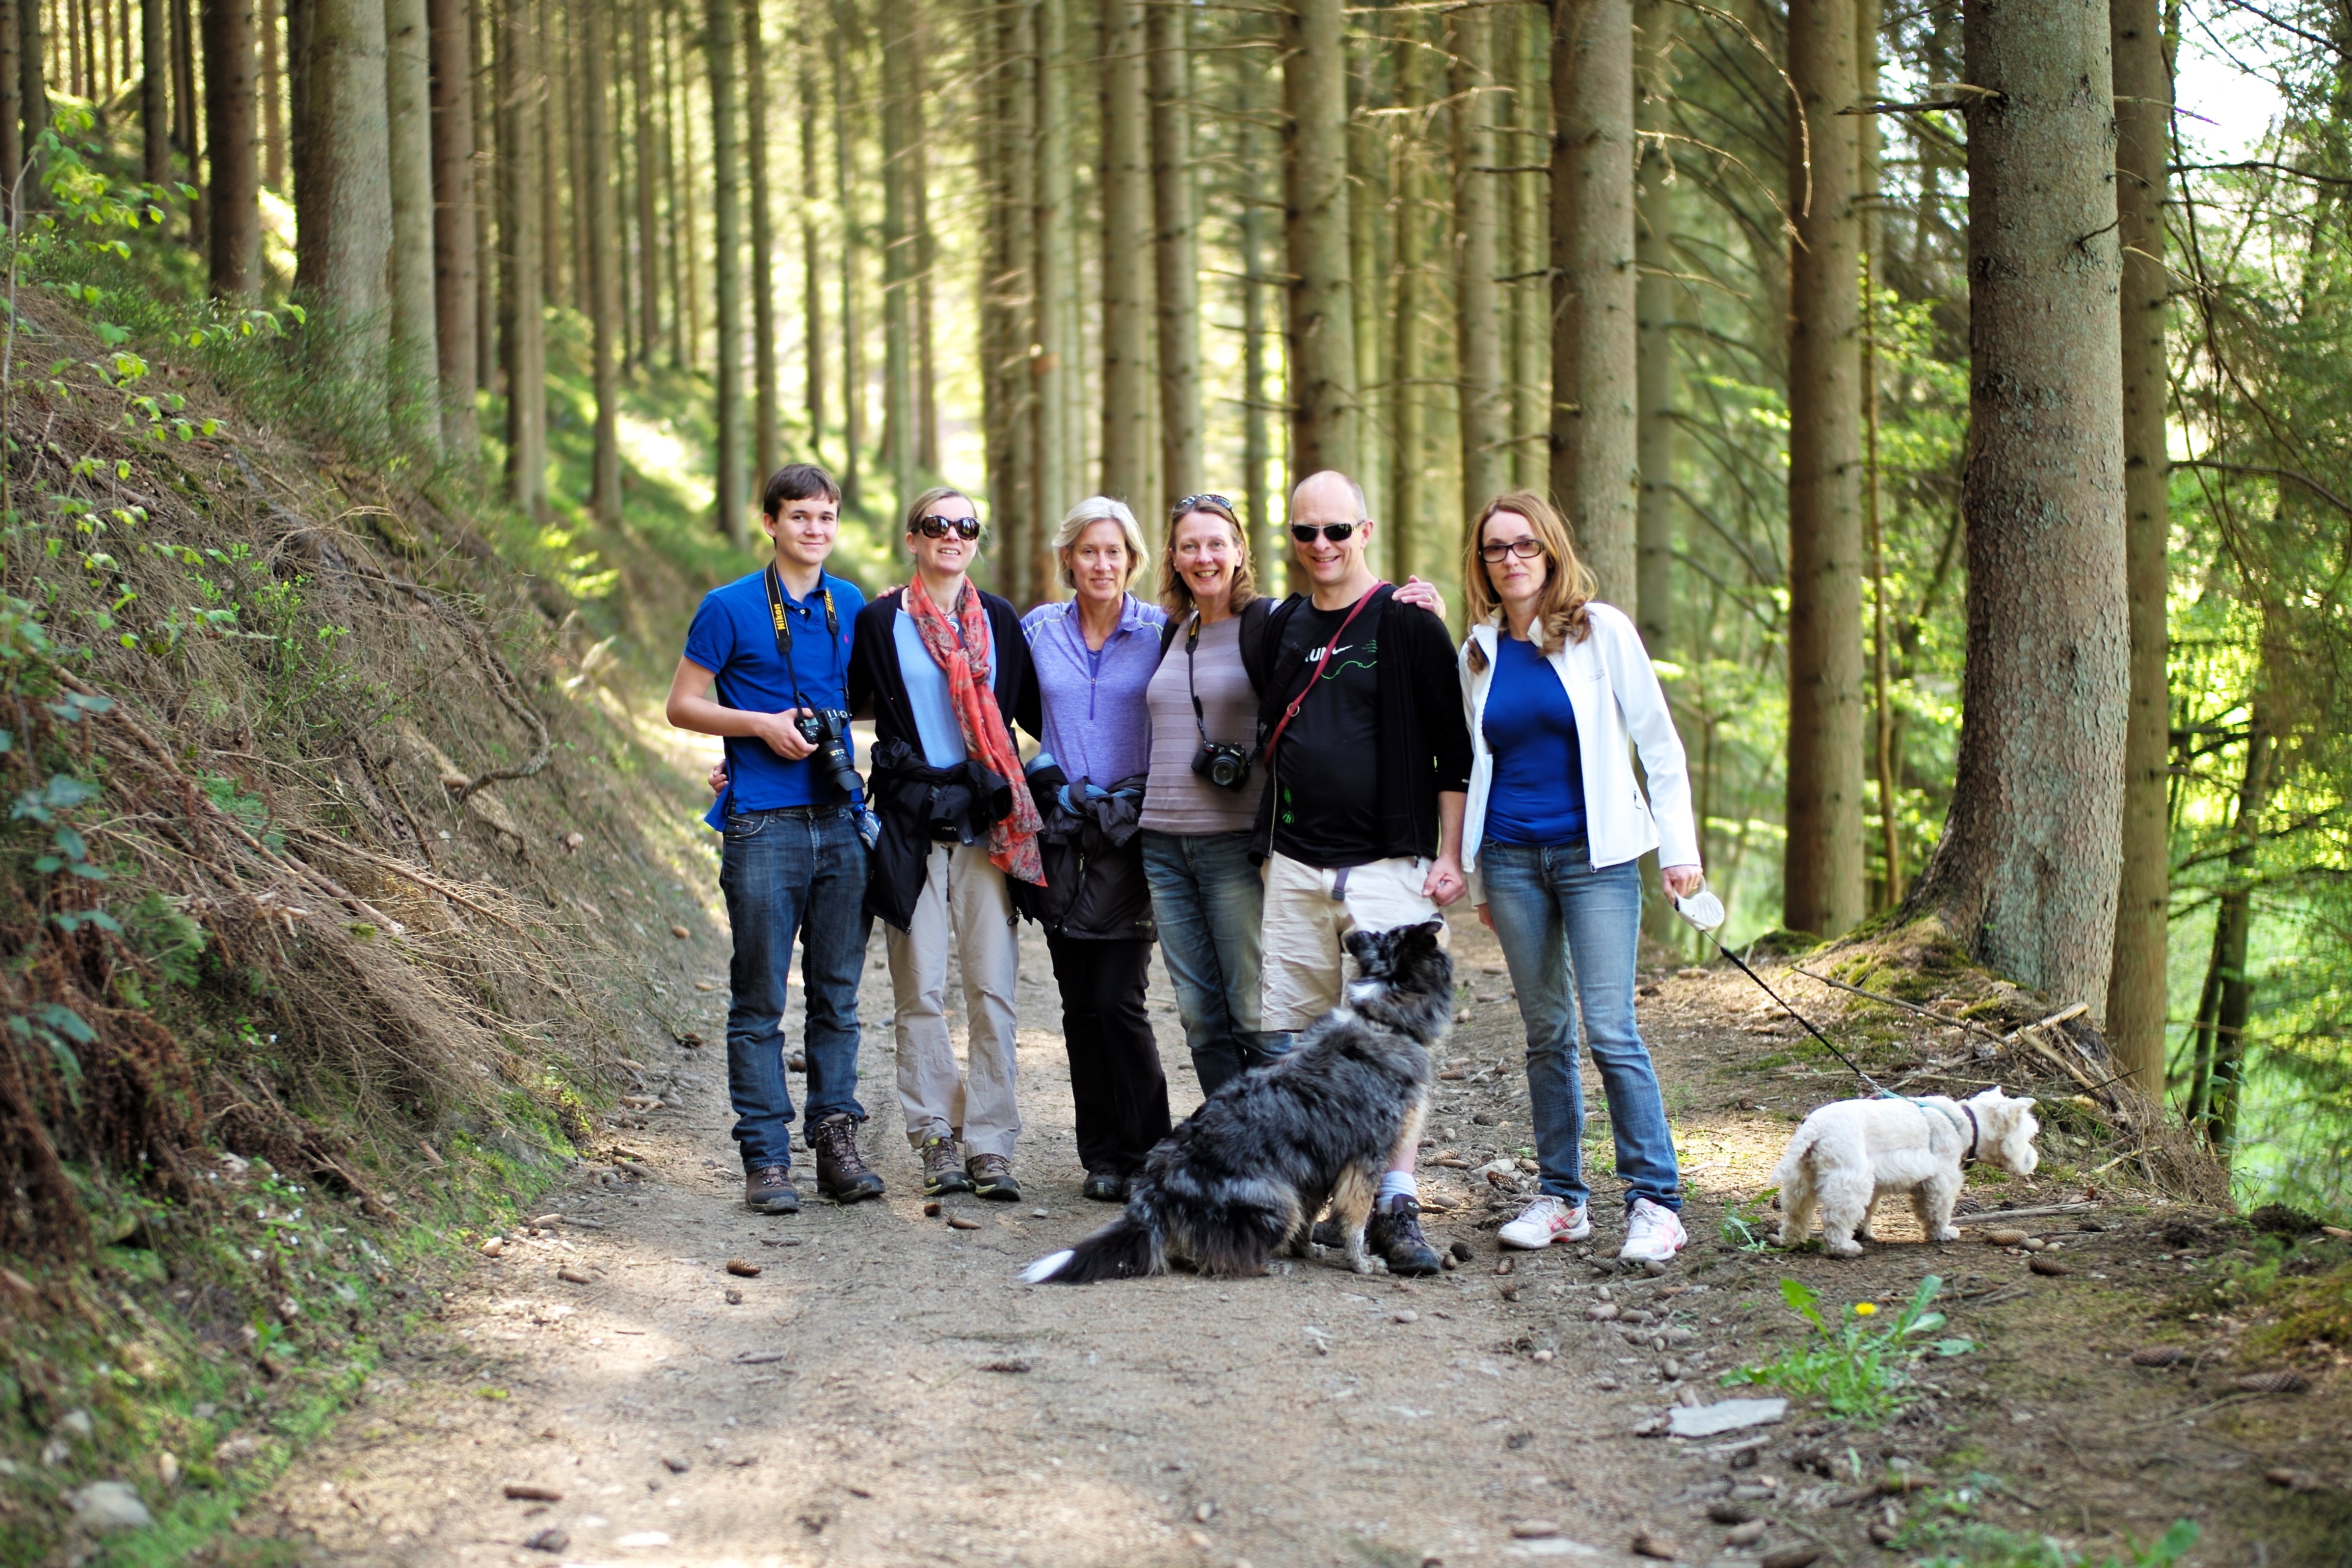
nature, forest, wilderness, walking, people, hiking, trail, adventure, travel, europe, spring, belgium, woodland, leica, ardennes, stoumont